Voting rights in Belgium

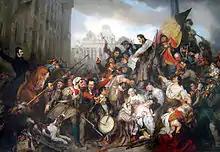
"Scene of the September Days 1830 on the Grand Place in Brussels" is a painting by the Belgian painter Gustave Wappers. It shows the moment when the Belgian Declaration of Independence is read to the people of Brussels.

Census suffrage was in force since the creation of the Belgian state in 1831. The electoral system was written down in the Constitution of February 7, 1831 and the Election law was written on March 3, 1831. Only male citizens above 25 years old who paid a certain amount of tax had the right to vote, meaning in the national elections of 1831 only 46,000 Belgians were entitled to vote for the Chamber. In fact, only 400 people were up for election for the 51 national mandates of senators. In the beginning, the Belgian political landscape consisted only of Catholics and liberals, with no real developed party structure. Only later were the Liberal Party (1846) and the Catholic Party (1869) founded.